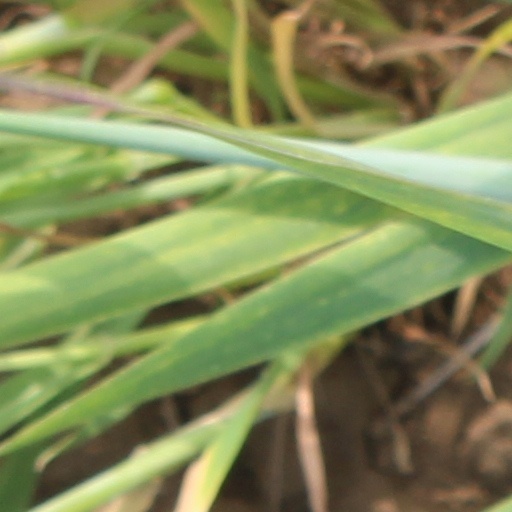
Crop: wheat